Orphanage

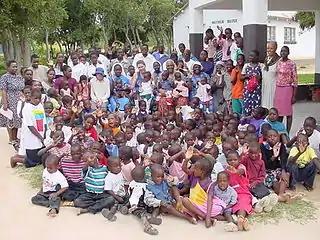
Mother of Peace AIDS orphanage, Zimbabwe, 2005

By the early nineteenth century, the problem of abandoned children in urban areas, especially London, began to reach alarming proportions. The workhouse system, instituted in 1834, although often brutal, was an attempt at the time to house orphans as well as other vulnerable people in society who could not support themselves in exchange for work. Conditions, especially for the women and children, were so bad as to cause an outcry among the social reform–minded middle-class; some of Charles Dickens' most famous novels, including "Oliver Twist", highlighted the plight of the vulnerable and the often abusive conditions that were prevalent in the London orphanages.